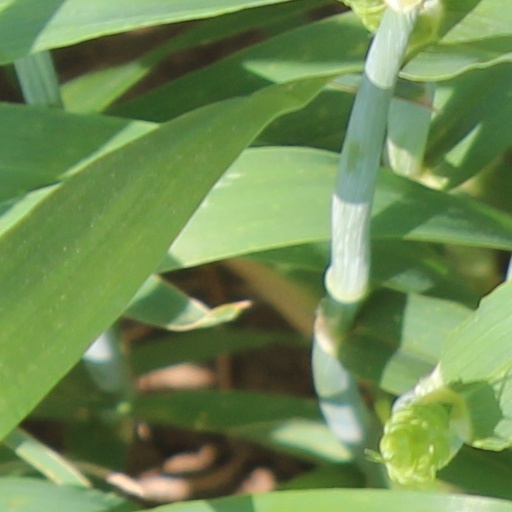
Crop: wheat